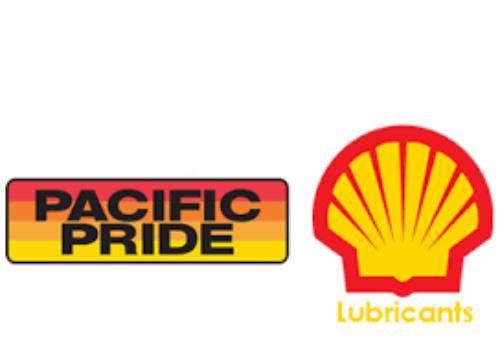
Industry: Transportation